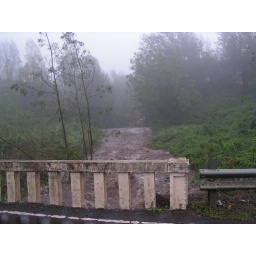
Always wondered what it would look like when water went under this bridge